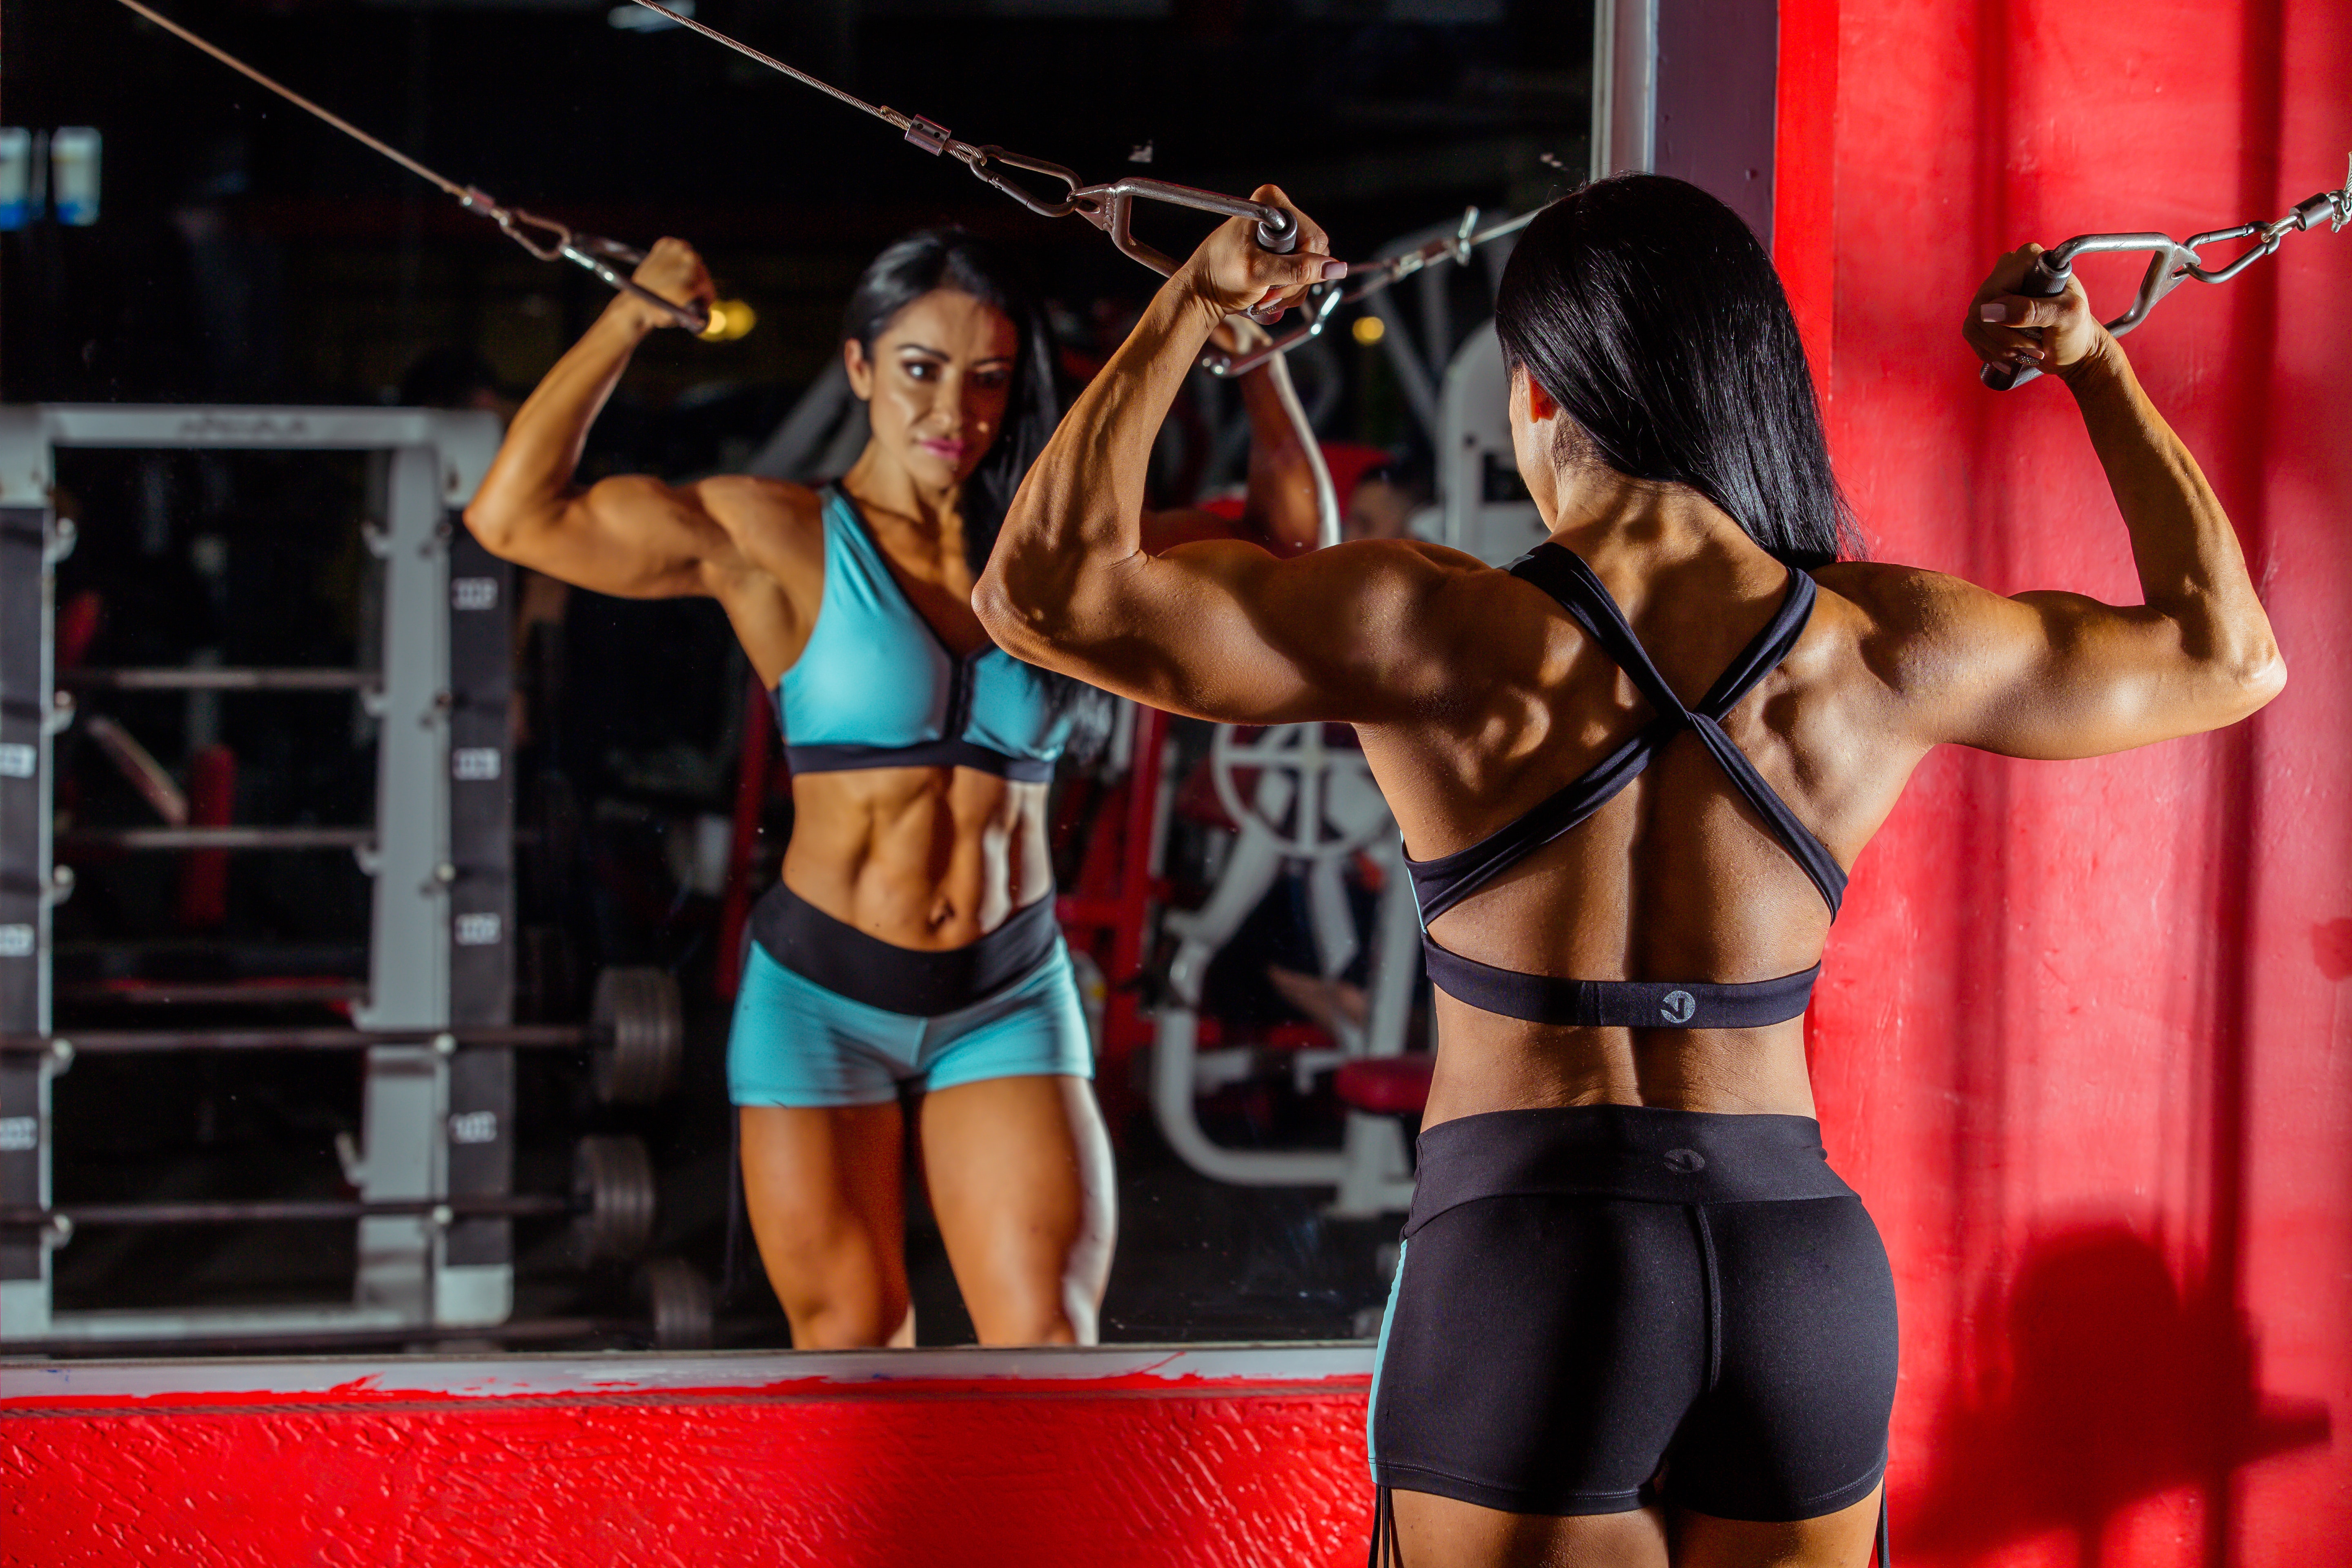
bodybuilder, muscle, bodybuilding, physical fitness, shoulder, Barechested, abdomen, competition, chest, human body, leg, competition event, room, exercise, barbell, fitness professional, crossfit, sport venue